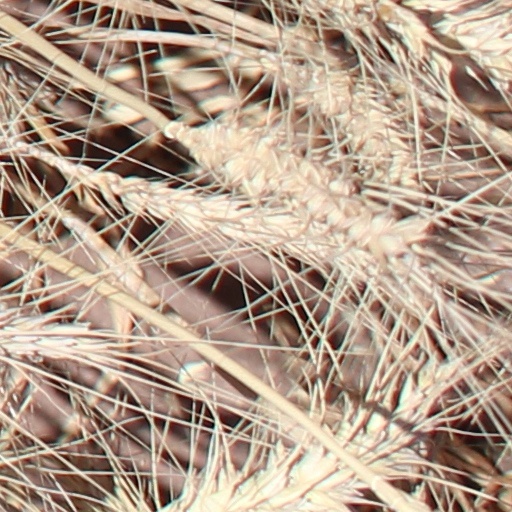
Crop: wheat